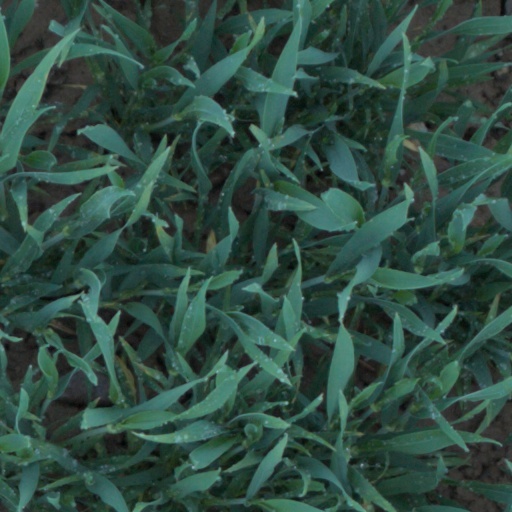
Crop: wheat